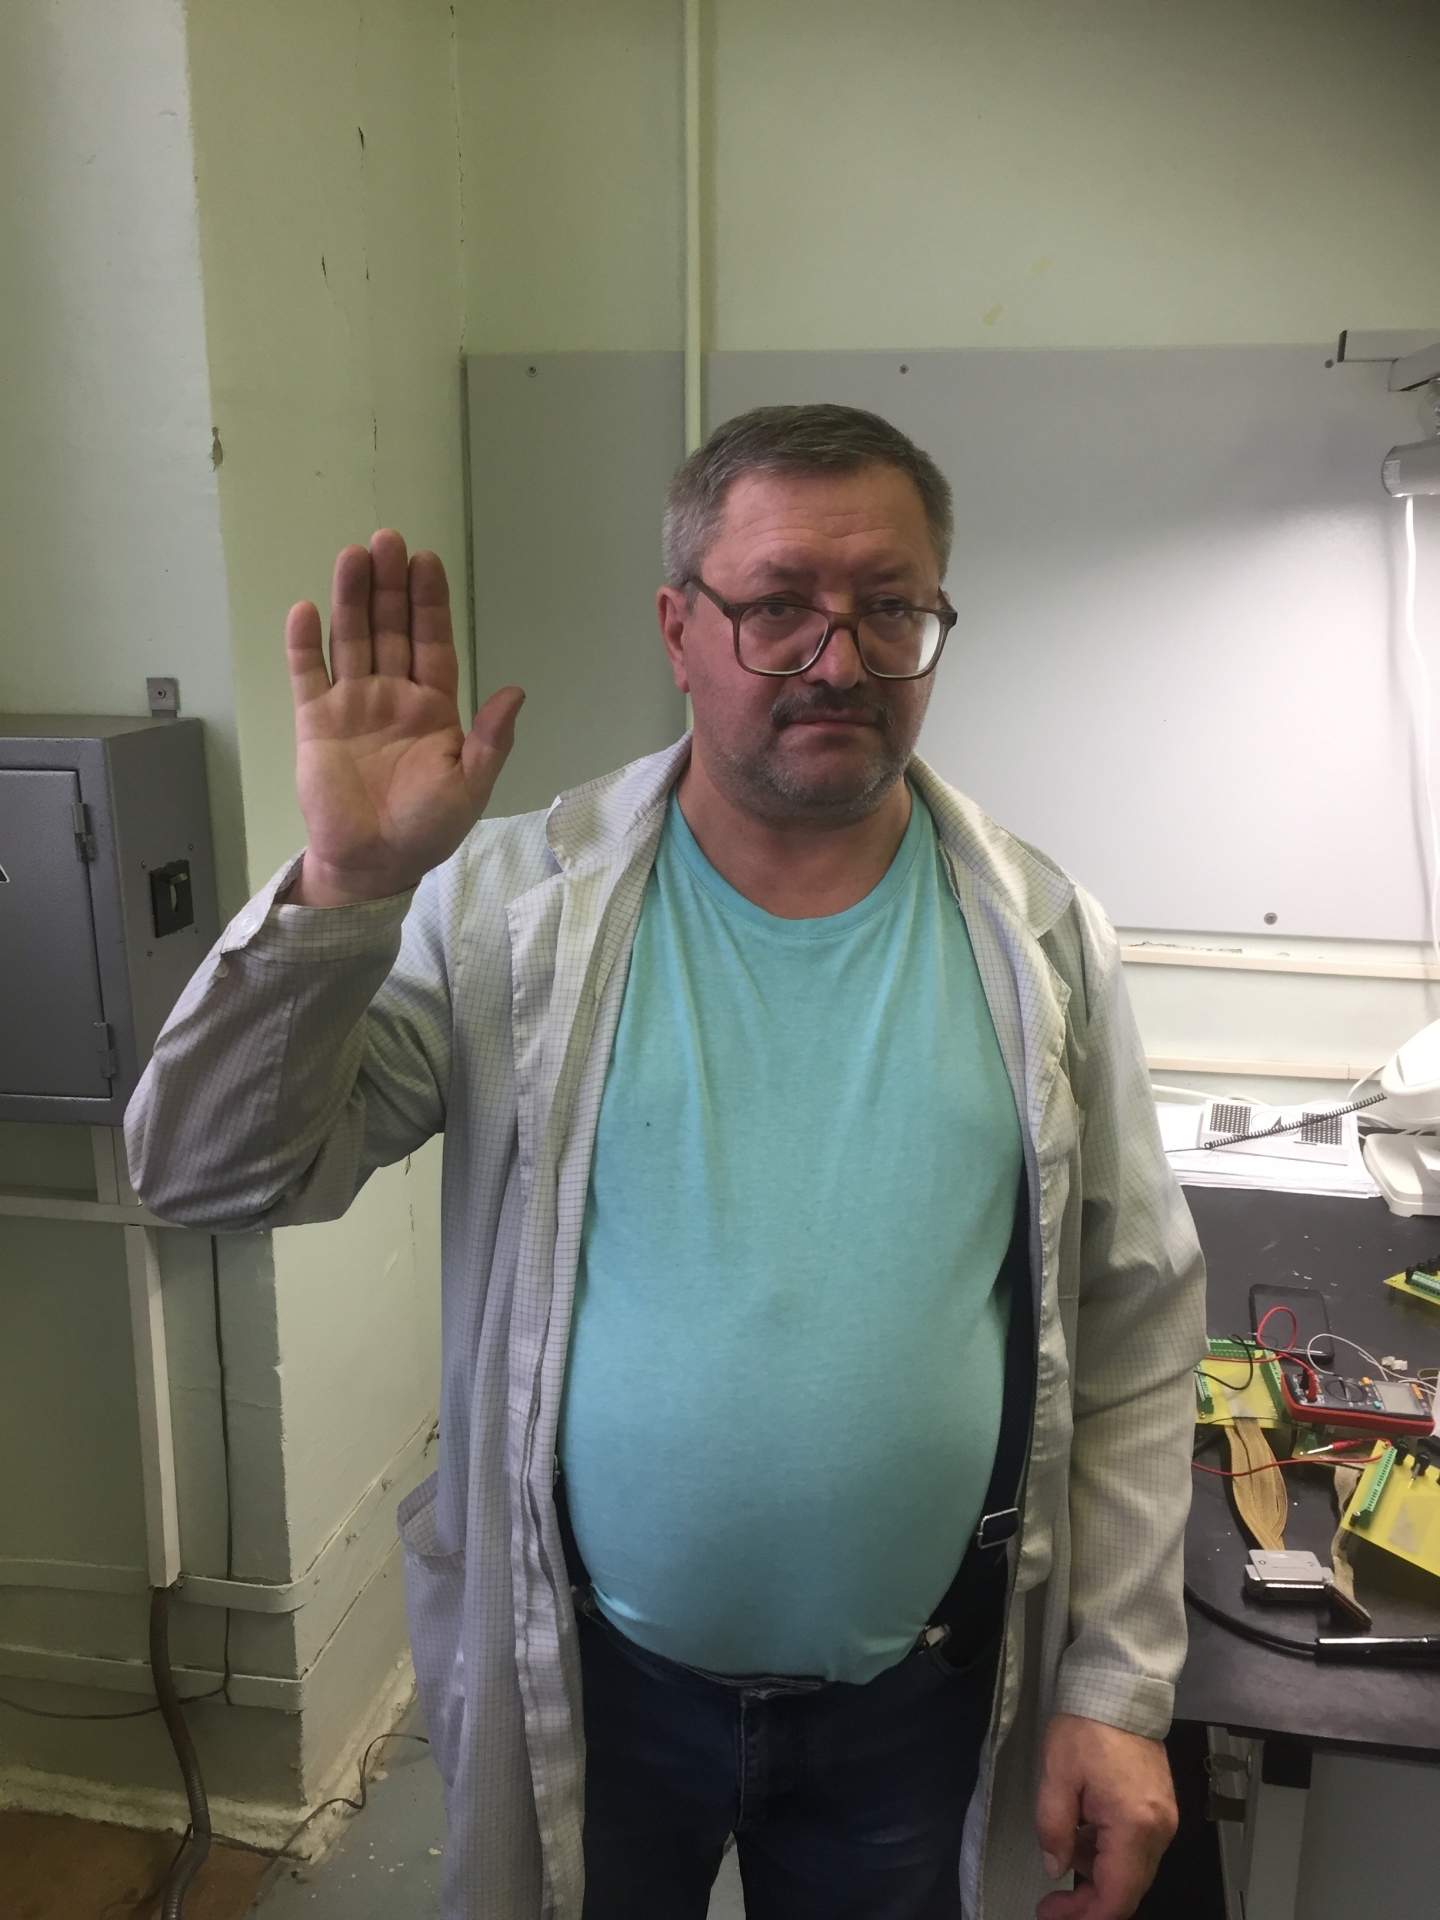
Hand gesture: stop